Gossamer fabric

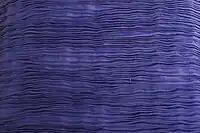
Detail of pleated gown made of gossamer.

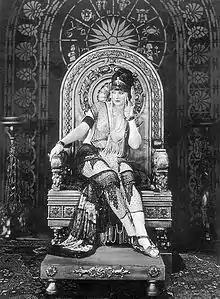
Still from the film "The Queen of Sheba" (1921) with actress Betty Blythe in a gossamer top

Gossamer fabric is a thin, sheer woven fabric. The structure of the fabric is similar to a gauze. It is usually made of silk, cotton, or wool. The fabric may be coated with rubber to make it waterproof.